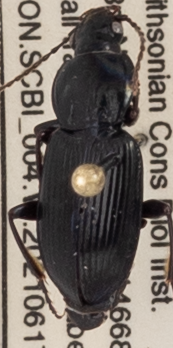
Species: Pterostichus mutus
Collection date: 2021-06-17
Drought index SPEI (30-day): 0.072
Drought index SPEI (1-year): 0.24
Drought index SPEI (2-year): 0.03